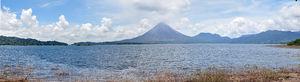
L'Arenal, aussi appelé cerro Arenal, volcán de los Canaste, volcán de Costa Rica, Guatusos Peak, cerro de los Guatusos, Pan de Azúcar, Pelón, Los ahogados ou encore volcán de Río Frío, est un volcan du Costa Rica ayant une forme conique quasiment symétrique. Plus jeune volcan du Costa Rica, il est en éruption du 29 juillet 1968 à décembre 2010.